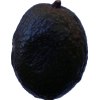
Label: black_avocado